Donald's Gold Mine

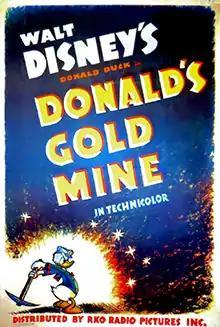
Theatrical release poster

Donald's Gold Mine (or Donald's Golden Mine in some versions) is a 1942 Donald Duck short film by Walt Disney Productions.